Anniston and Birmingham bus attacks

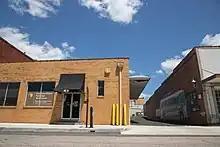
The former Greyhound bus terminal in Anniston. The bus was attacked as it stopped in the adjacent alleyway.

In charge of the Birmingham Police Department (BPD) was the white supremacist Commissioner of Public Safety Eugene "Bull" Connor. By 1961, he had already earned a reputation as a zealous supporter of segregation. In 1938, Eleanor Roosevelt drew his ire when she defied his orders to sit with other whites at a public meeting. During the 1948 Democratic National Convention, he helped lead the Alabama delegation in a walkout when the party included a civil rights plank in its platform.